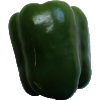
Label: Pepper Green 1